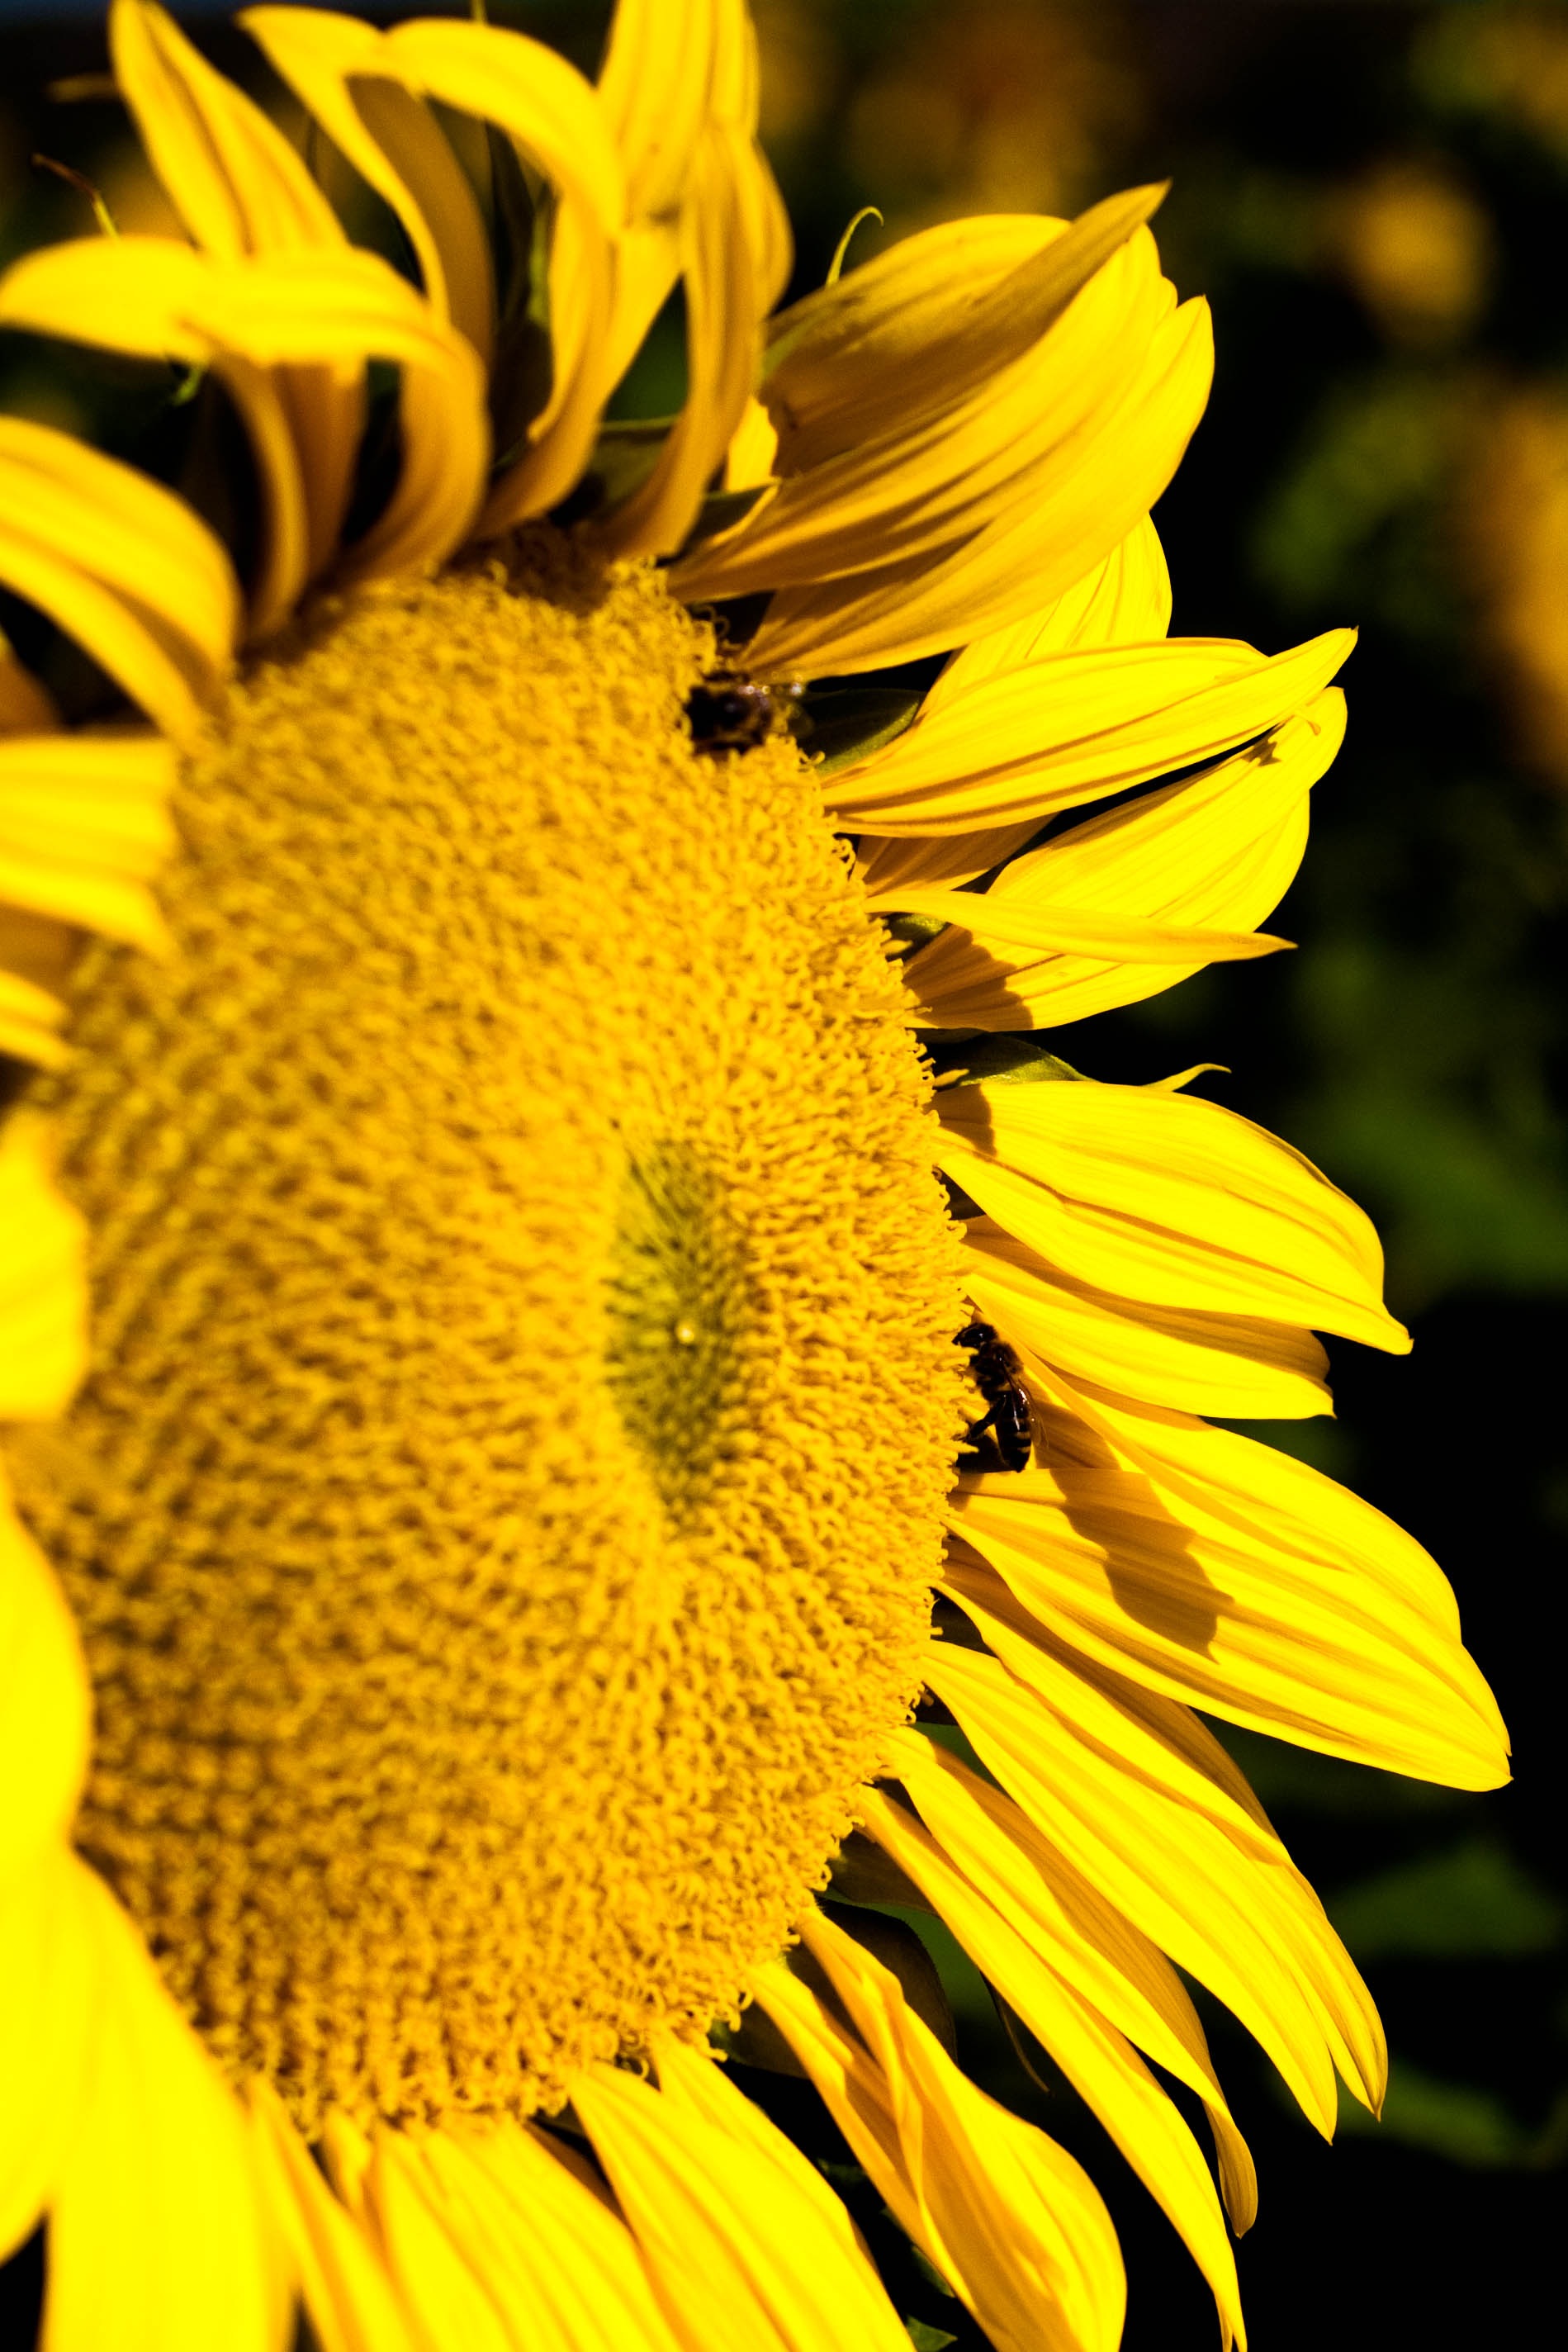
plant, sun, field, flower, petal, botany, yellow, flora, sunflower, close up, macro photography, flowering plant, daisy family, asterales, sunflower seed, plant stem, land plant